Nīlakaṇṭheśvara temple

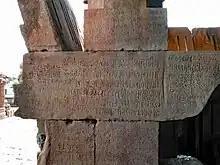
Dedicatory inscription of the temple, on a lintel in the entrance porch, dated VS 1137.

The Nīlakaṇṭheśvara temple is a large medieval temple dedicated to Śiva in the town of Udaypur, in the state of Madhya Pradesh, India. The temple is a Monument of National Importance under the Archaeological Survey of India, numbered N-MP-289. The temple, also known as the Udayeśvara Temple, was built by king Udayaditya in CE. It is the only surviving royal temple of the Paramara kings.